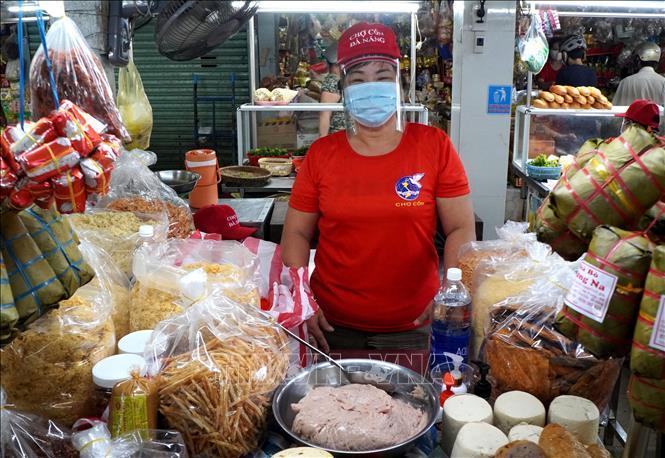
ở trong cửa hàng có sự xuất hiện của nhiều mặt hàng thực phẩm